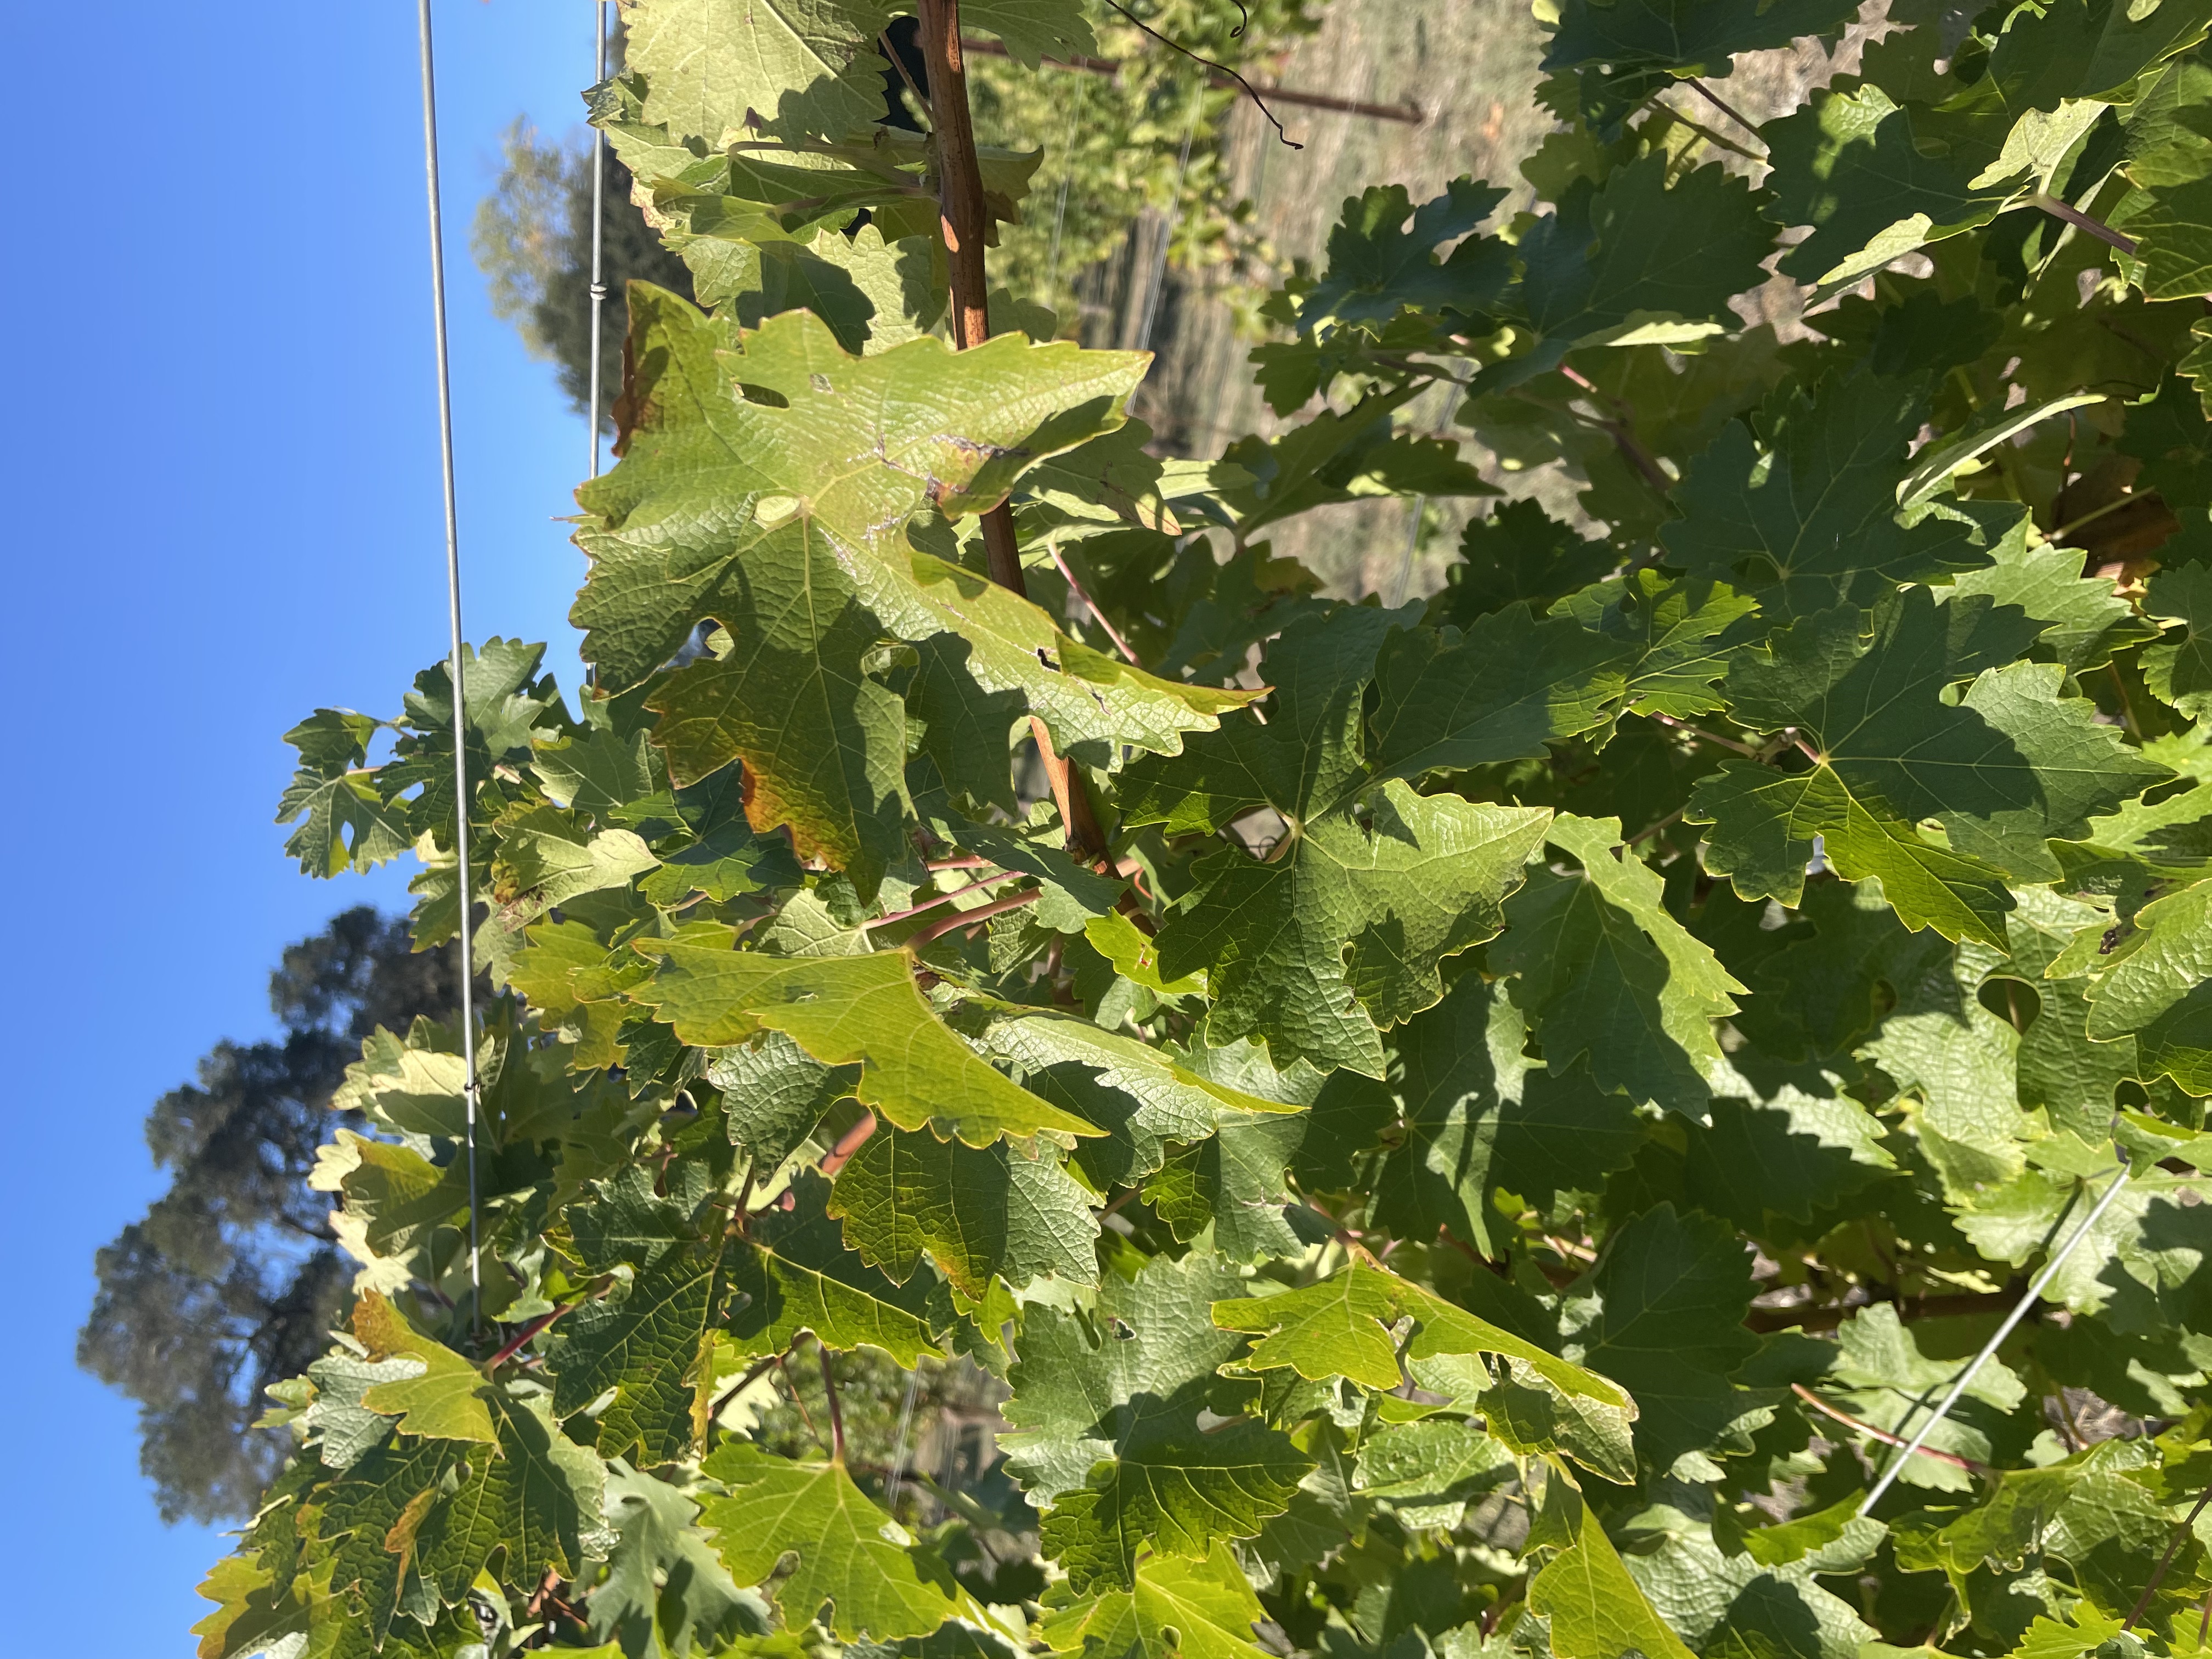
Label: No Virus